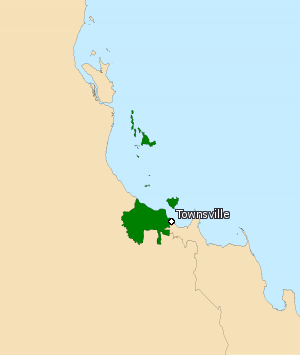
La circonscription de Herbert est une circonscription électorale fédérale australienne dans le Queensland. Elle a été créée en 1900 et est l'une des 75 circonscriptions existant lors de la première élection fédérale en 1901. Elle porte le nom de Sir Robert Herbert, qui fut premier ministre du Queensland de 1859 à 1866.